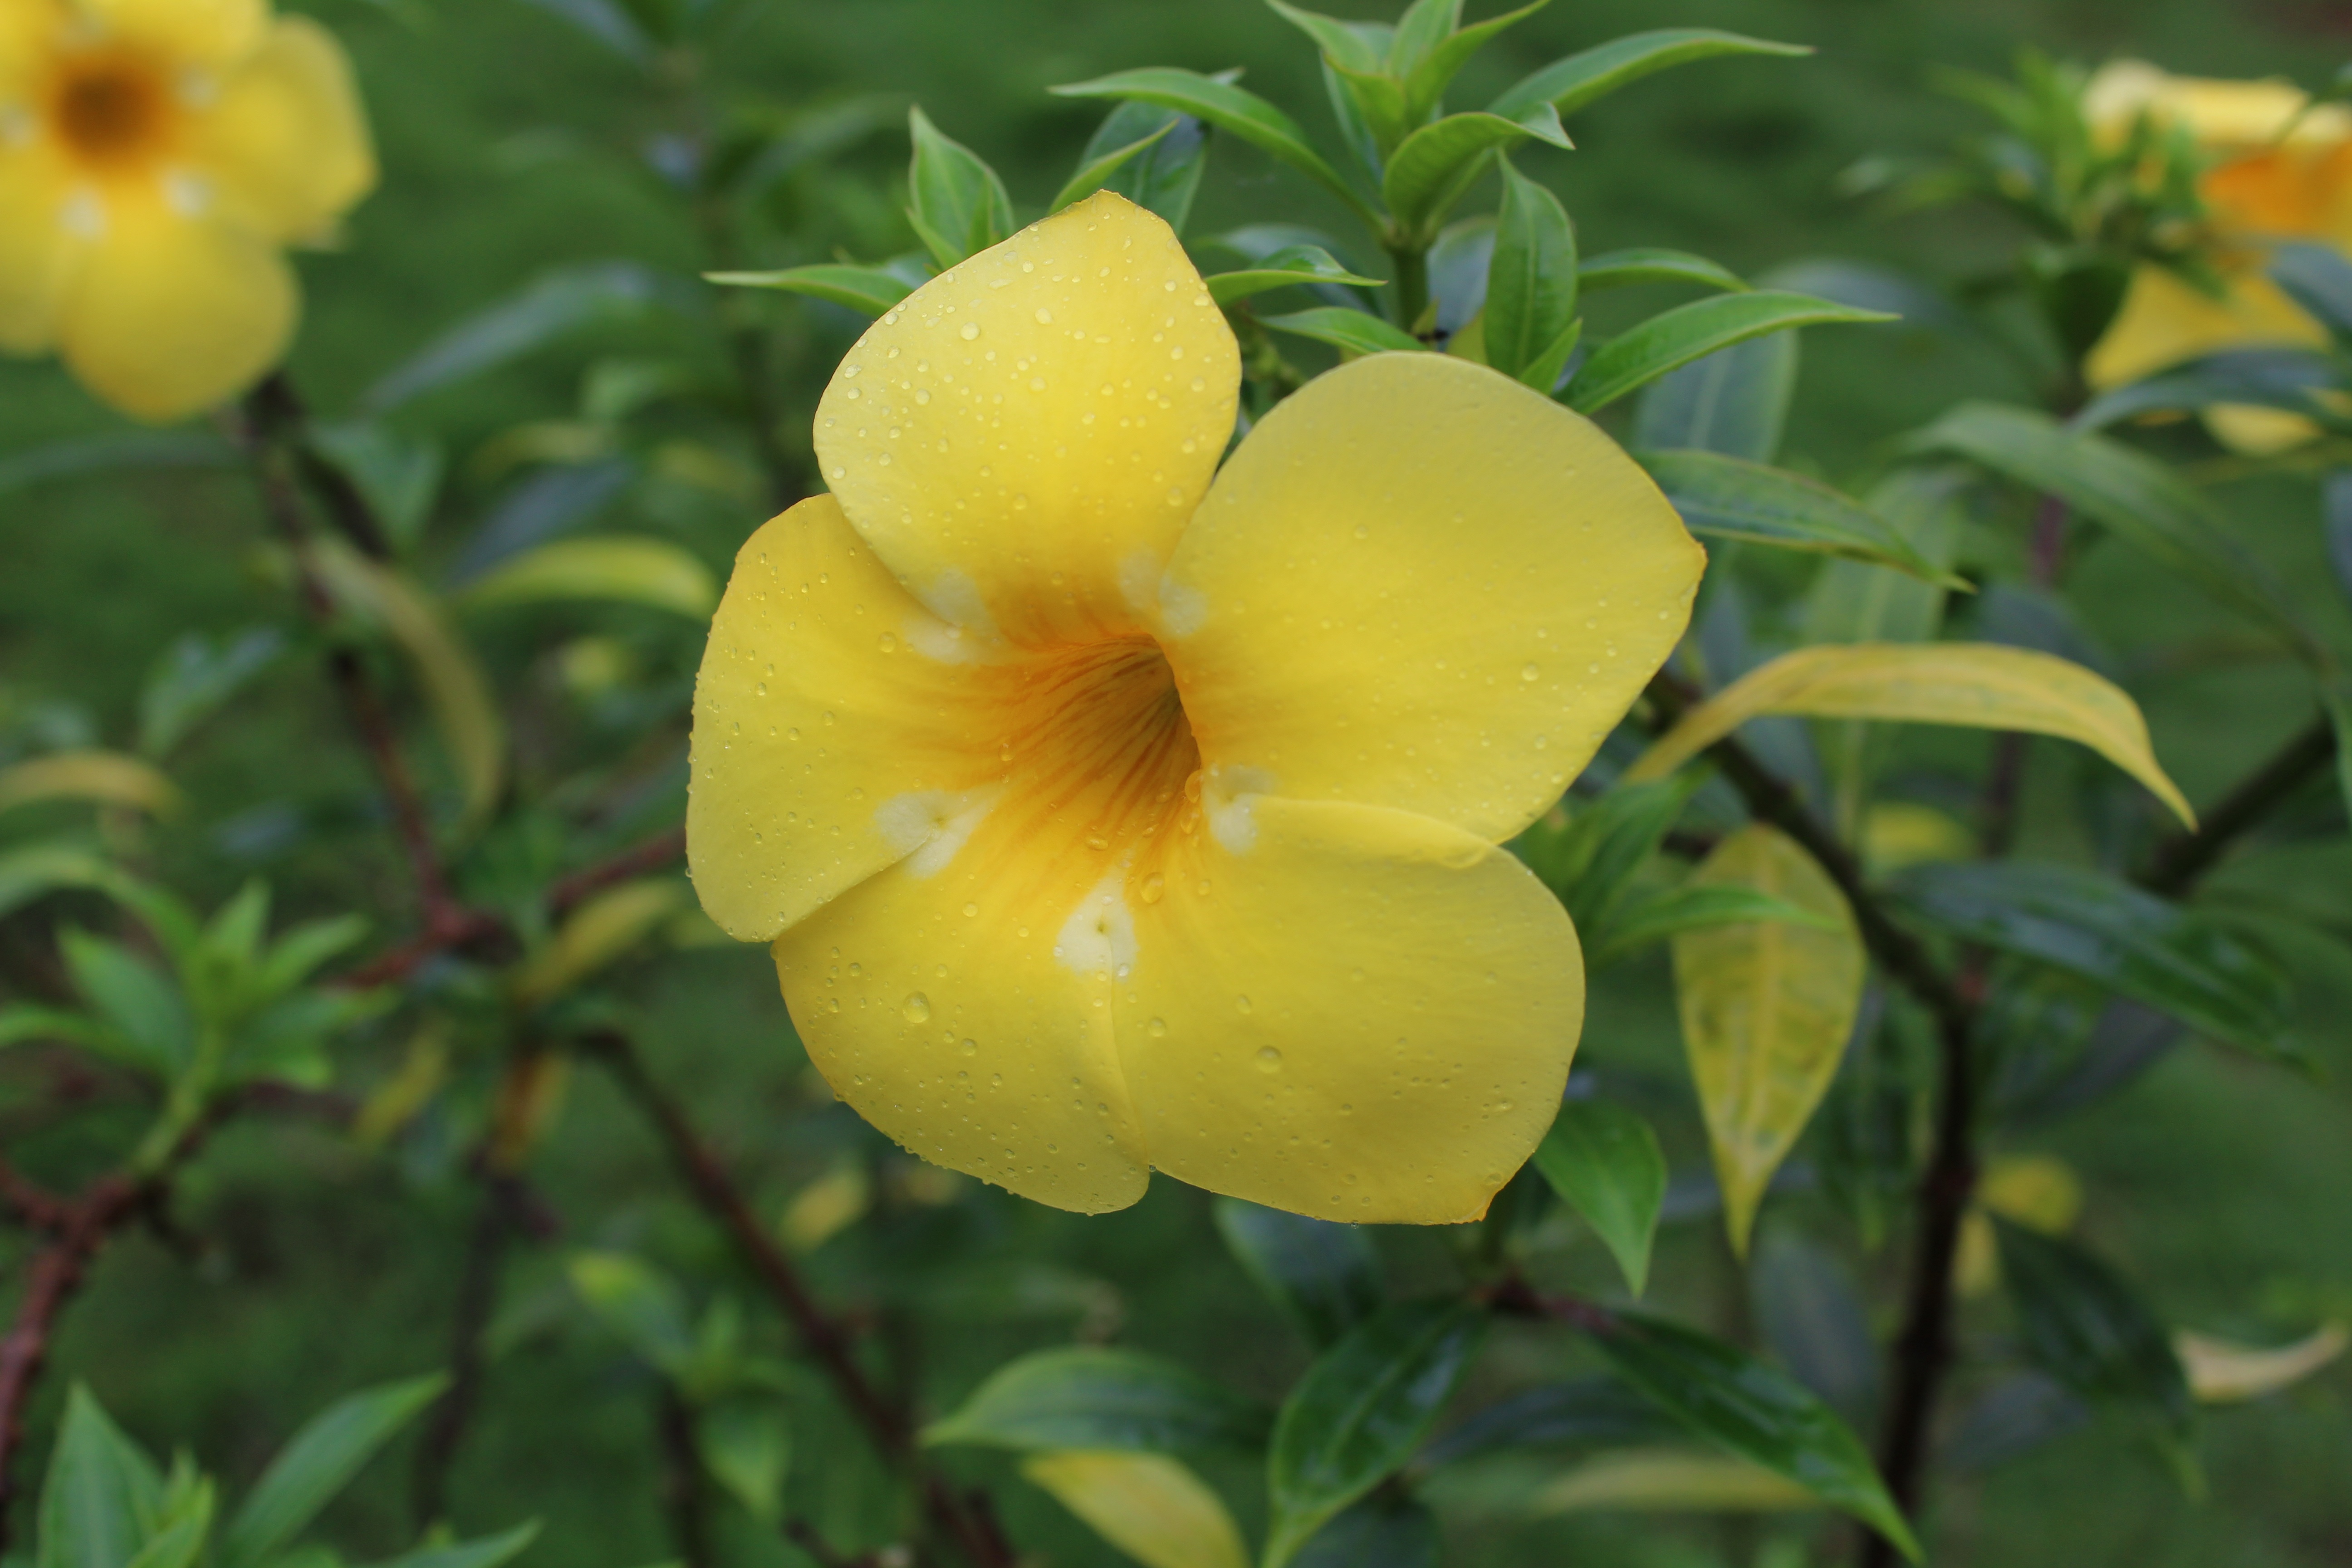
forest, plant, fruit, flower, love, produce, botany, yellow, garden, flora, wildflower, flowers, shrub, macro photography, flowering plant, green nature, land plant, fellow flowers